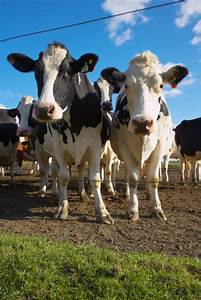
Label: cow